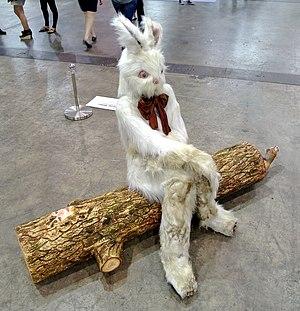
Marnie Weber's Log Lady &amp
Marnie Weber est une artiste américaine qui vit et travaille à Los Angeles. Son travail comprend la photographie, la sculpture, les installations, le cinéma, la vidéo et la performance. Elle est aussi musicienne.